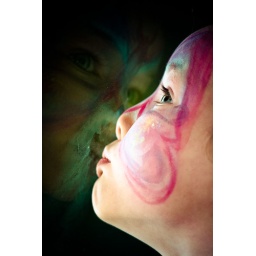
Reflection in the car window returning home after a party, having been face painted. &amp;quot;X=polaroid+yellow&amp;quot; preset applied in LR2